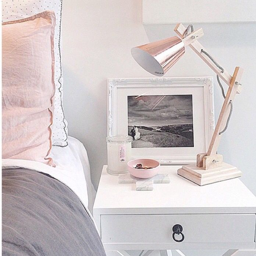
change the pink to mint .